Gloria Henry

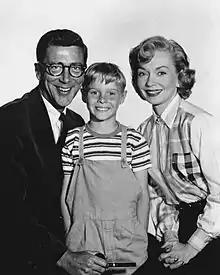
Henry with her "Dennis the Menace" co-stars, Herbert Anderson and Jay North, 1959

In 1959, Henry landed the role for which she would become most well-known, that of Dennis' mother "Alice Mitchell" on the CBS comedy television series "Dennis the Menace". The series co-starred Herbert Anderson as her husband, and young Jay North in the title role of Dennis. Henry portrayed sunny domesticity and maternal warmth for four seasons until the series' cancellation in 1963.